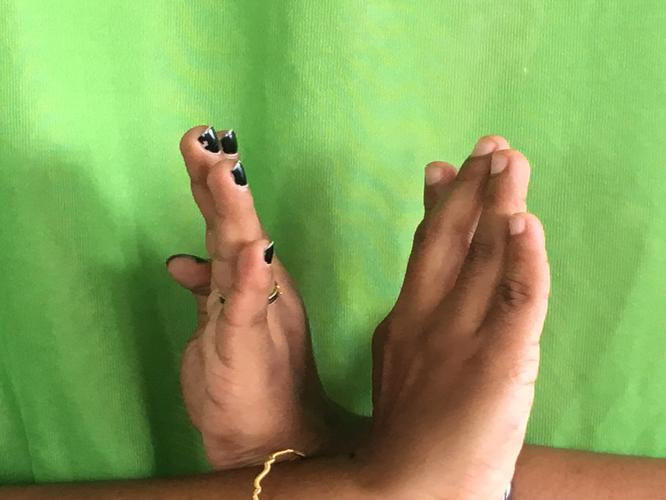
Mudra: Swastikam
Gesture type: double_hand